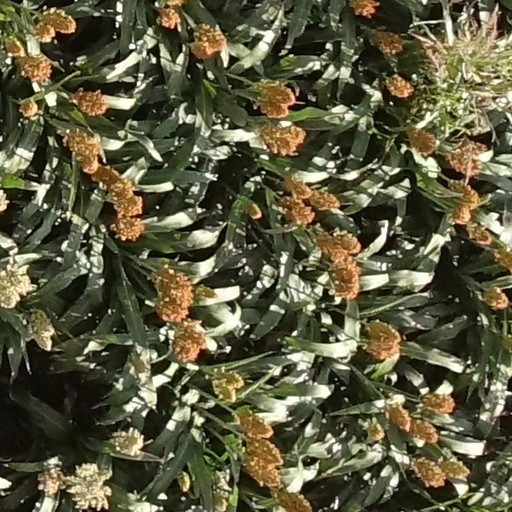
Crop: sorghum